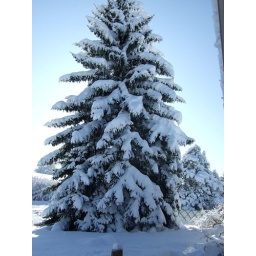
the tree by my window nov 13